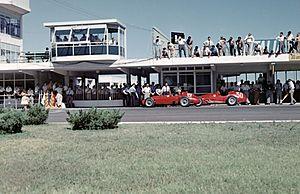
La Ferrari D50, née Lancia D50 puis devenue Ferrari D50/801 est une monoplace de Formule 1 conçue par l'ingénieur italien Vittorio Jano en 1953-1954 pour le compte de la Scuderia Lancia qui l'a engagée en championnat du monde de Formule 1 en 1954 et 1955. À la fin de la saison 1955, Italcementi rachète Lancia en faillite, ferme son atelier de course et offre à la Scuderia Ferrari ses châssis D50 qui seront engagés en championnat du monde en 1956 sous la dénomination Ferrari D50 puis en 1957 sous le nom de Ferrari 801.
Le Grand Prix d'Argentine 1957, disputé sur le circuit Oscar Alfredo Galvez le 13 janvier 1957, est la cinquante-septième épreuve du championnat du monde de Formule 1 courue depuis 1950 et la première manche du championnat 1957. Cette épreuve est la première de la traditionnelle 'Temporada' argentine, qui comprend également les 1 000 kilomètres de Buenos Aires et le Grand Prix de Buenos Aires.